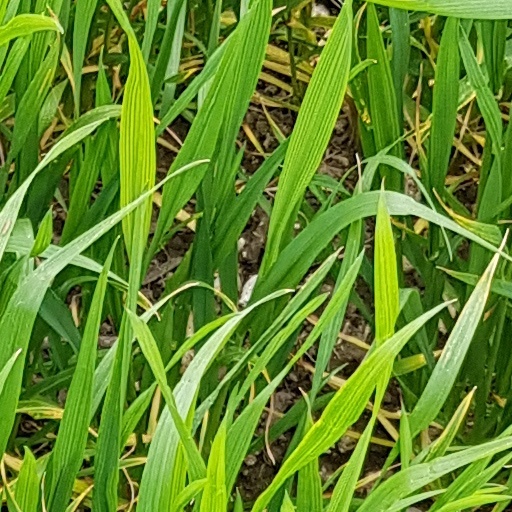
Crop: wheat